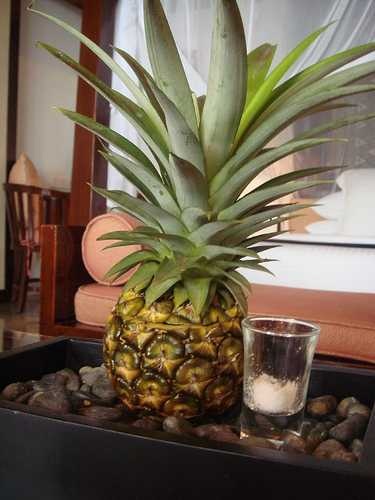
Label: Pineapple